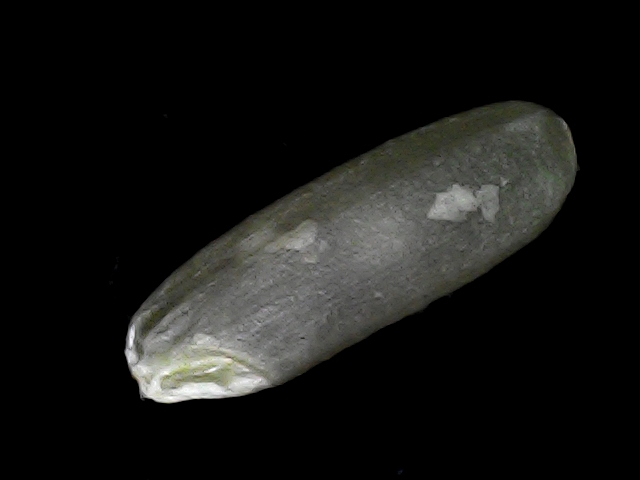
Rice variety: BD30